Surveillance

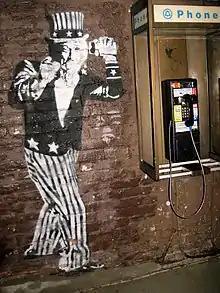
An elaborate graffito in Columbus, Ohio, depicting state surveillance of telecommunications

A human microchip implant is an identifying integrated circuit device or RFID transponder encased in silicate glass and implanted in the body of a human being. A subdermal implant typically contains a unique ID number that can be linked to information contained in an external database, such as personal identification, medical history, medications, allergies, and contact information.